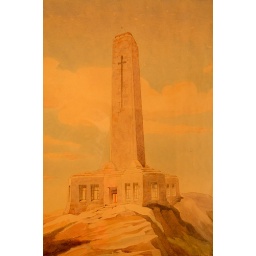
An old plan for the summit tower, never built, but beautifully rendered, in on a wall in the old toll house rooms.